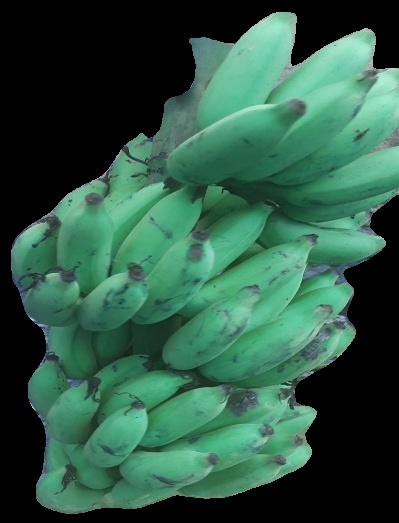
Variety: elakki-bale
Grade: grade2